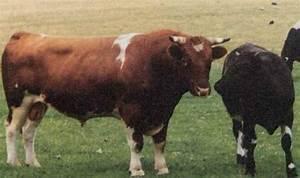
cow